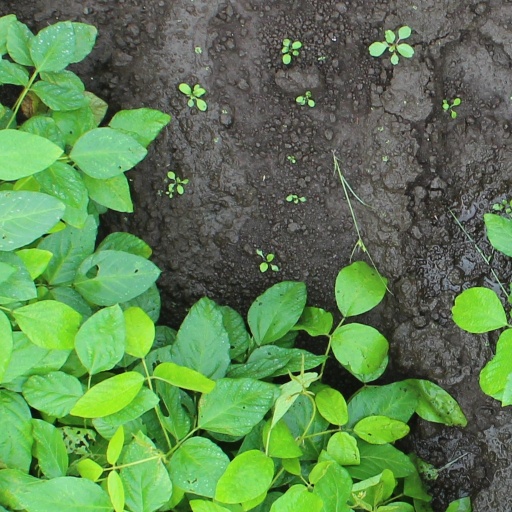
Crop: soybean